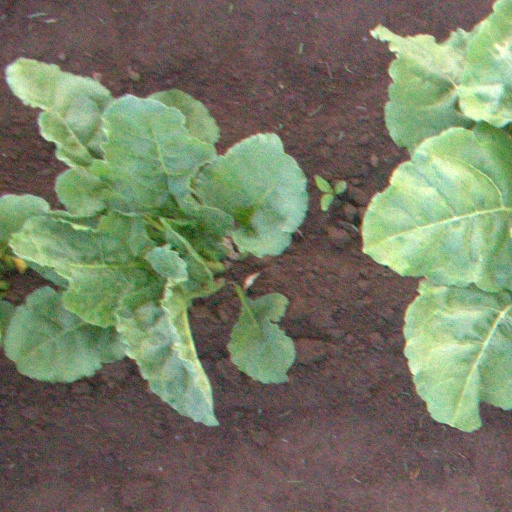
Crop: sugar beet